Giant cell arteritis

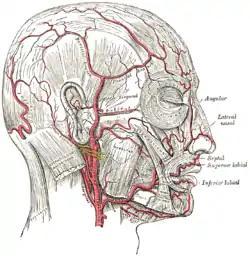
The arteries of the face and scalp

Giant cell arteritis (GCA), also called temporal arteritis, is an inflammatory autoimmune disease of large blood vessels. Symptoms may include headache, pain over the temples, flu-like symptoms, double vision, and difficulty opening the mouth. Complications can include blockage of the artery to the eye with resulting blindness, as well as aortic dissection, and aortic aneurysm. GCA is frequently associated with polymyalgia rheumatica.